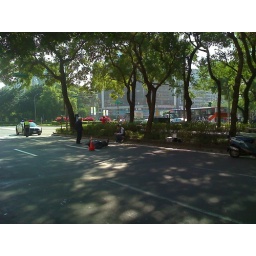
A man was killed in the car accident near my office's building one afternoon.